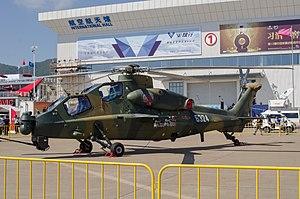
Le WZ-10 est un hélicoptère d'attaque produit par la République populaire de Chine. Il est conçu principalement pour des missions antichar, mais pourrait avoir des capacités air-air secondaires. Bien que l'on sache que le WZ-10 est une conception de troisième-génération, les évaluations de ses possibilités sont sujettes à caution. Certains le considèrent comme étant inférieur aux conceptions occidentales contemporaines, telles que l'AH-64 Apache. D'autres sources placent le WZ-10 dans la même classe que le Tigre d'Eurocopter et d'autres hélicoptères d'attaque modernes.